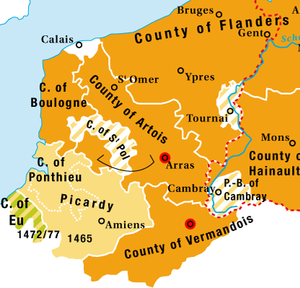
Le comté d'Eu était un comté du duché de Normandie.
Le comté de Saint-Pol correspond au pays du Ternois, région comprise dans le département du Pas-de-Calais entre l'Artois et la Picardie. Il tire son nom de sa capitale, Saint-Pol-sur-Ternoise, qui était à son origine une forteresse composée de deux châteaux très élevés, séparés par un fossé large et profond.